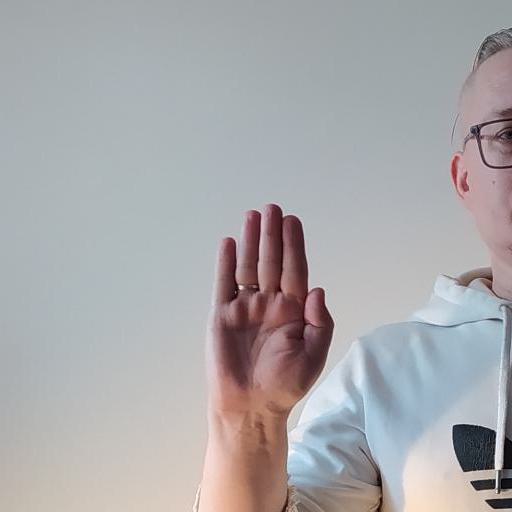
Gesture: stop